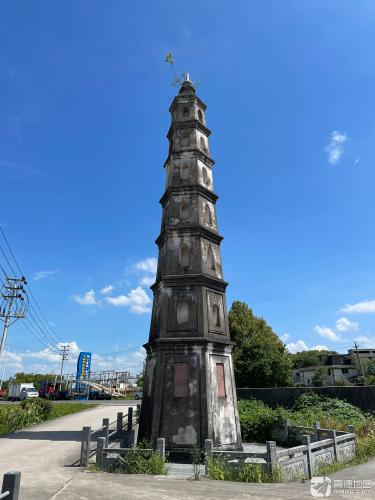
地标名称：培风塔
所在城市：宁波市·奉化区